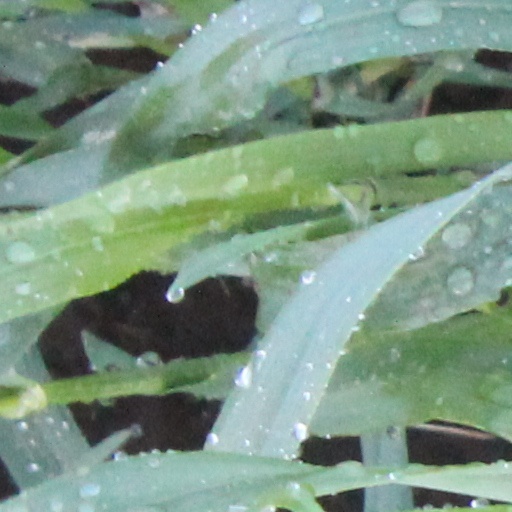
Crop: wheat